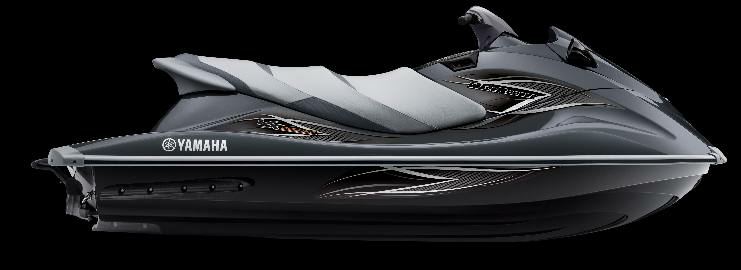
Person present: No